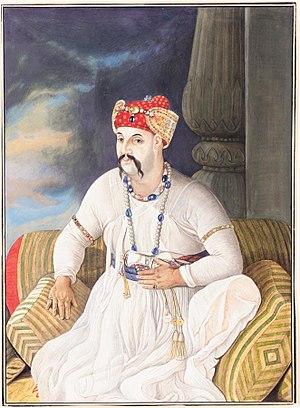
L'Awadh, connue avant l'indépendance de l'Inde sous le nom de Provinces unies d'Agra et d'Oudh est une région du Nord-Ouest de l'État indien actuel de l'Uttar Pradesh.